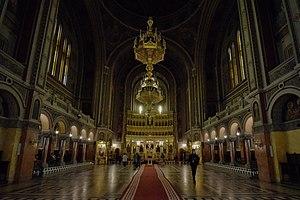
Placée à l'extrémité de la place de la Victoire, la cathédrale orthodoxe est emblématique de la ville de Timișoara. Située dans la région du Banat en Roumanie, la cathédrale est dédiée aux reliques de Saint-Jean de Partos, ancien métropolite de la ville.